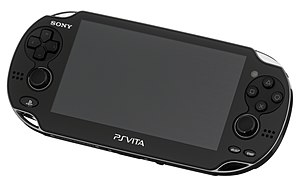
PlayStation Vita
Den første generations PlayStation Vita (PCH-1000)
PlayStation Vita er en mobil spillekonsol produceret af Sony Computer Entertainment og efterfølgeren til PlayStation Portable som er en del af PlayStation-serien. PlayStation Vita konkurrerer med Nintendos Nintendo 3DS som en del af den ottende generation af spillekonsoller.